Desolation Wilderness

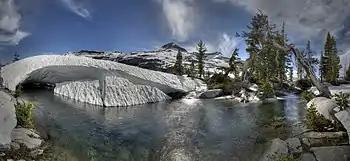
Pyramid Peak

The sparse woodlands of widely scattered western junipers and lodgepole pines are interrupted by patches of montane chaparral species such as pinemat manzanita, huckleberry oak, and mountain pride penstemon clinging to the expanses of barren rock. There are many wet meadows throughout the wilderness, each unique due to the differences in elevation, exposure, soil composition and soil depth, resulting in a wide diversity of annual and perennial plant life. A variety of wildflower species, sedges, and grasses inhabit these fragile wet areas. Aspen and willow are common to these wetland areas.